2015–16 Southampton F.C. season

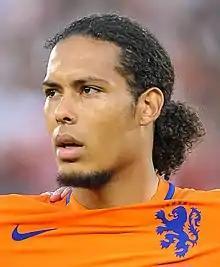
Virgil van Dijk, one of Southampton's multiple summer signings, won the club's Players' Player of the Season award.

On 1 March, Southampton lost 2–0 to local rivals AFC Bournemouth. Charlie Austin had the best chance for the Saints, but the Cherries won through goals from Steve Cook and Benik Afobe. Later in the week, the Saints hosted Sunderland and drew 1–1. Captain José Fonte was sent off during the game for a foul, before Jermain Defoe put the visitors ahead in the 85th minute. During injury time, Virgil van Dijk scored his third goal of the season to seal a point for the hosts. The Saints returned to winning ways the following week, beating Stoke to move up to seventh in the league. Graziano Pellè scored a brace in the first half to put Southampton ahead, and although Marko Arnautović brought one back for the hosts, they were unable to turn the game in their favour and it finished 2–1. Sadio Mané was sent off late in the game, although the red card was quickly overturned on appeal.